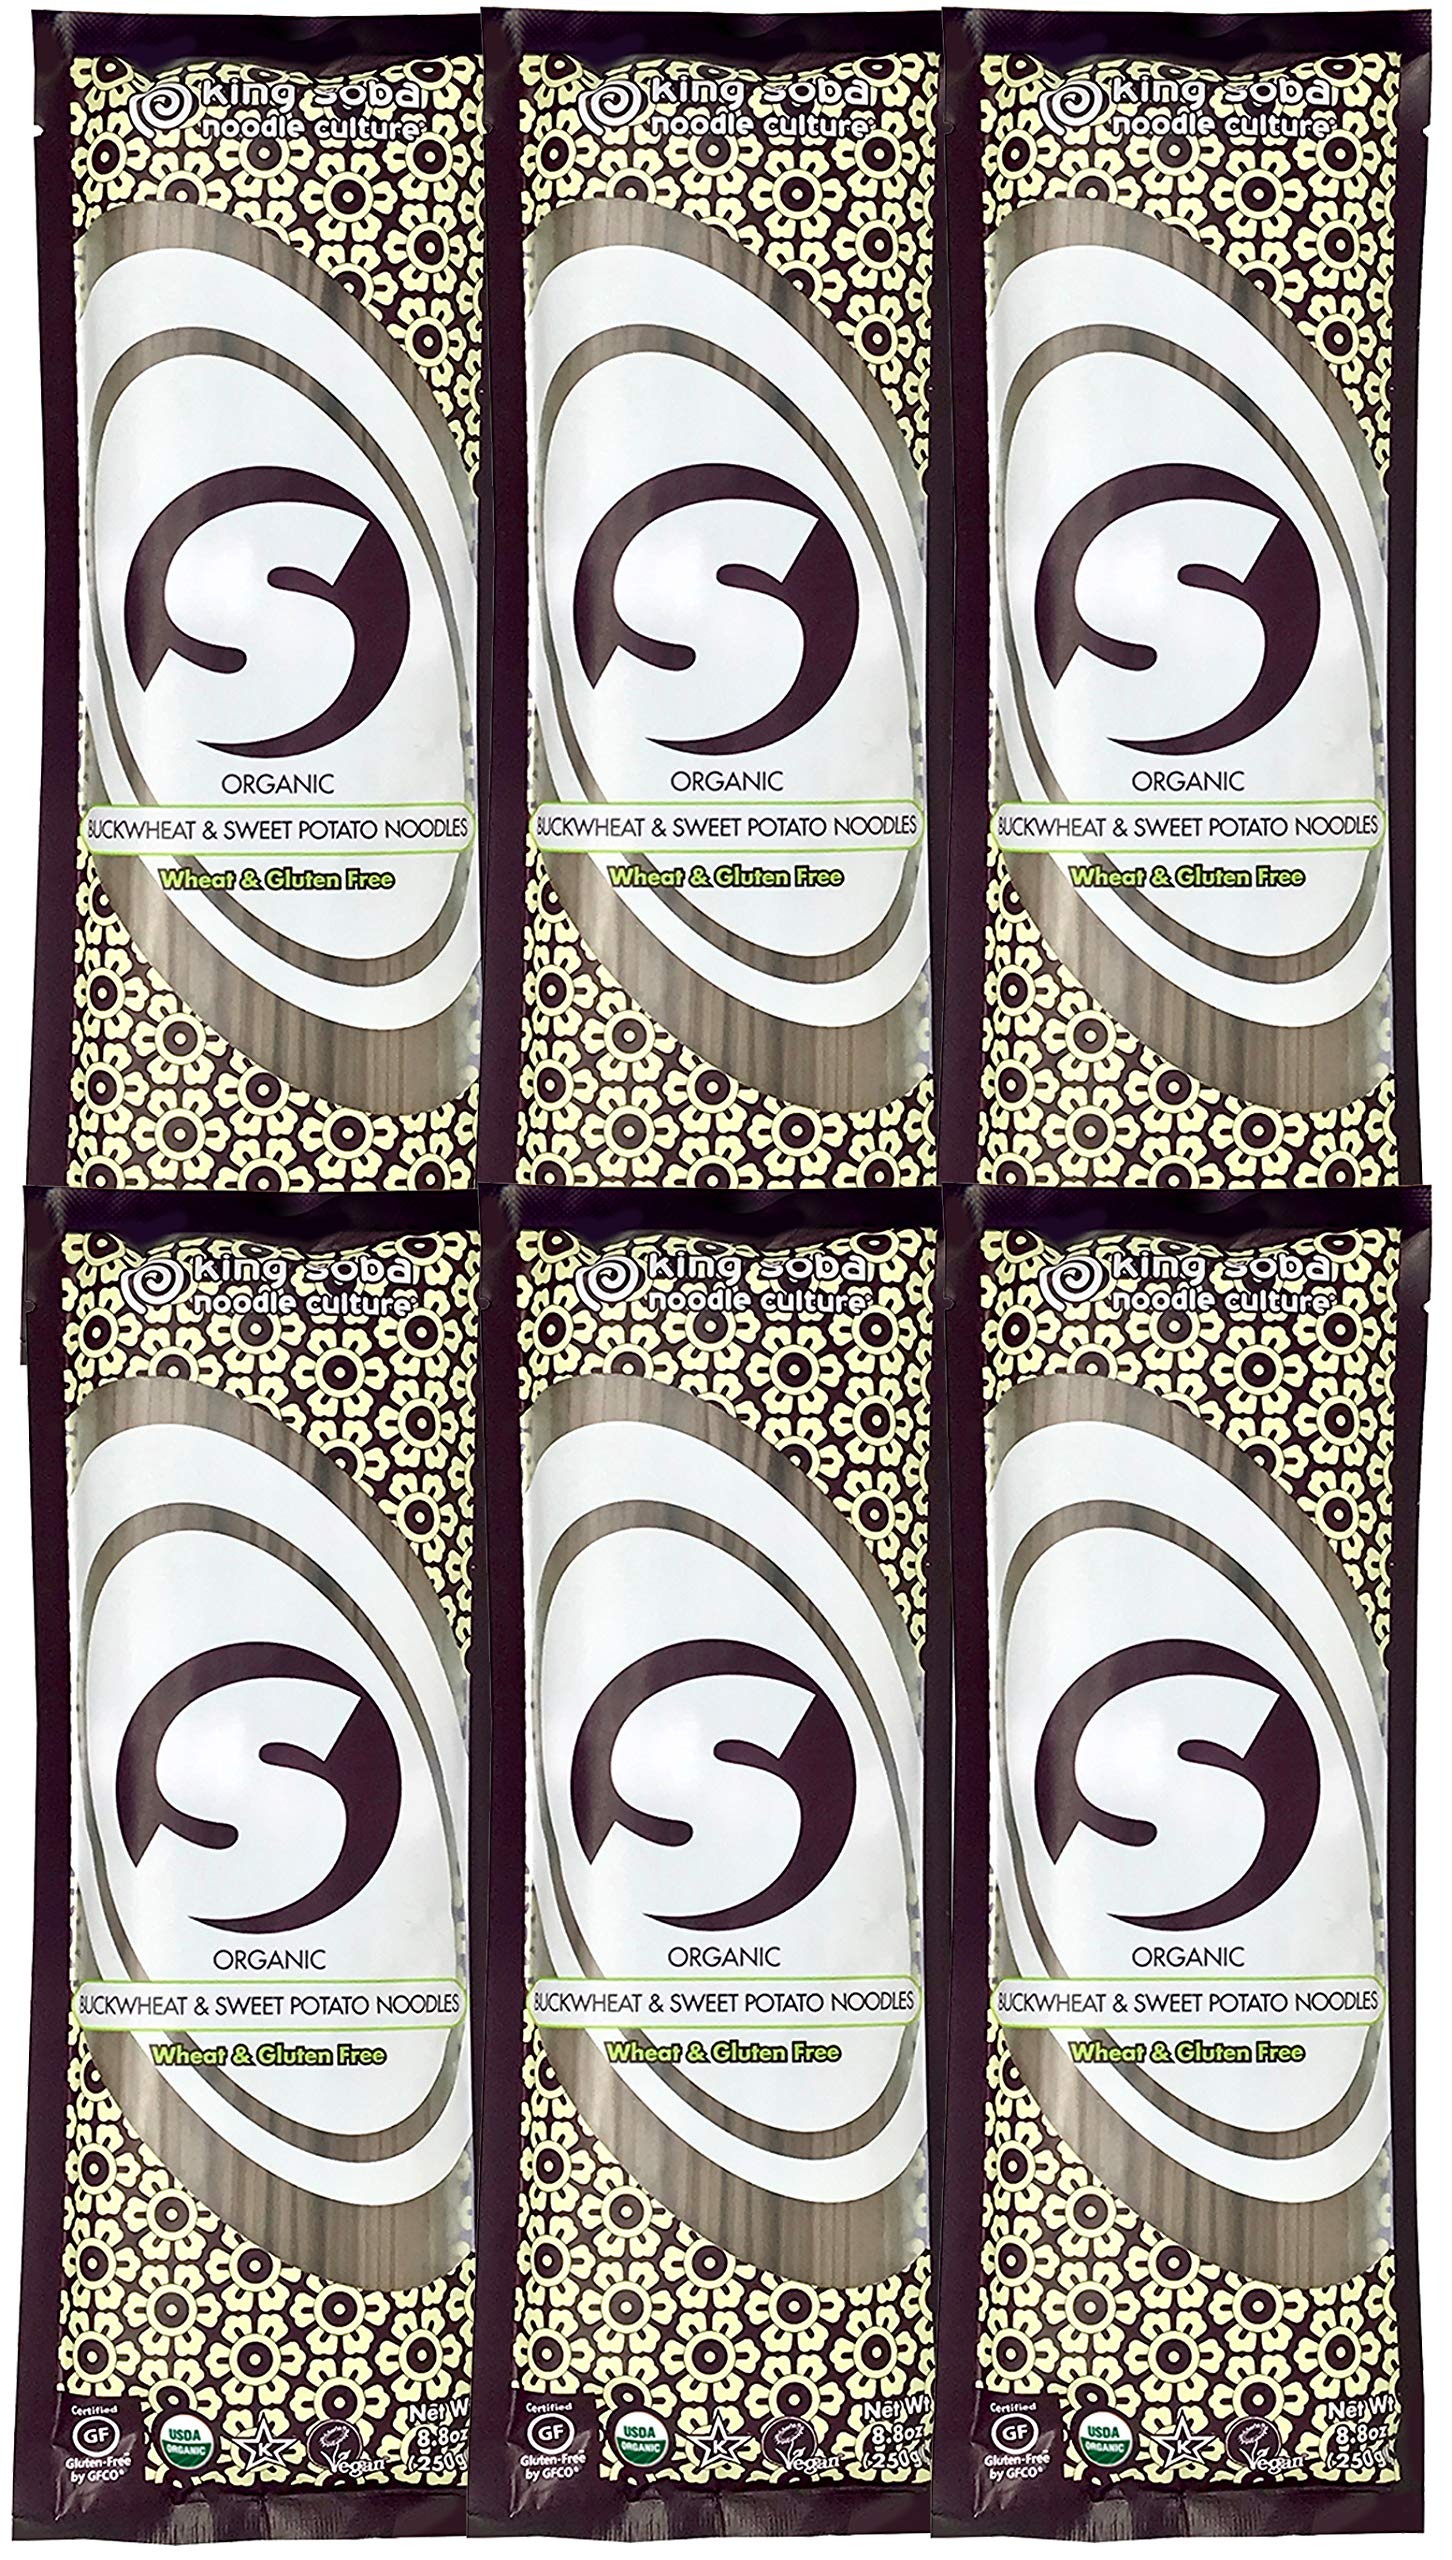
Item Name: Buckwheat & Sweet Potato Pasta Noodles 6-PACK- Organic & Gluten-Free- 52.8oz, 3 paper-tied servings per pack
Bullet Point 1: 6-Pack / 18 Servings (3 paper-tied servings in each 8.8oz package)
Bullet Point 2: Certified & Regulated Organic by: USDA (NOP), Kosher by Star-K, Vegan
Bullet Point 3: Cooks in 4 minutes!
Bullet Point 4: GMO-Free, Wheat-Free, ideal for Celiacs, Low-Glycemic, Diabetic-Friendly
Bullet Point 5: Add to stir-fried vegetables, fish or chicken with fresh grated ginger and finely sliced chilly. Alternatively, use for a creative spaghetti dish or cold pasta salad
Product Description: Discover King Soba Organic Sweet Potato & Buckwheat Noodles! A unique fusion of two wholesome, nutrient-rich ingredients, these noodles are naturally low on the glycemic index. Made exclusively with certified organic ingredients, they are entirely wheat- and gluten-free. Our noodles are responsibly sourced and crafted in a dedicated wheat-free facility, ensuring the highest quality and purity. Perfect for those seeking a healthier, delicious alternative.
Value: 52.8
Unit: Ounce

Price: 4.39